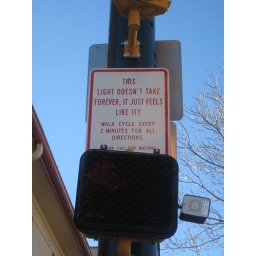
Love this sign! Especially after we tried to cross against the sign and almost got hit by a semi!!!